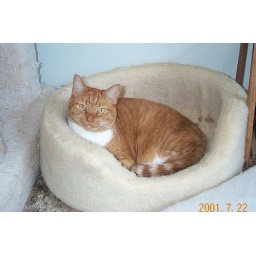
Pluto in the cat bed